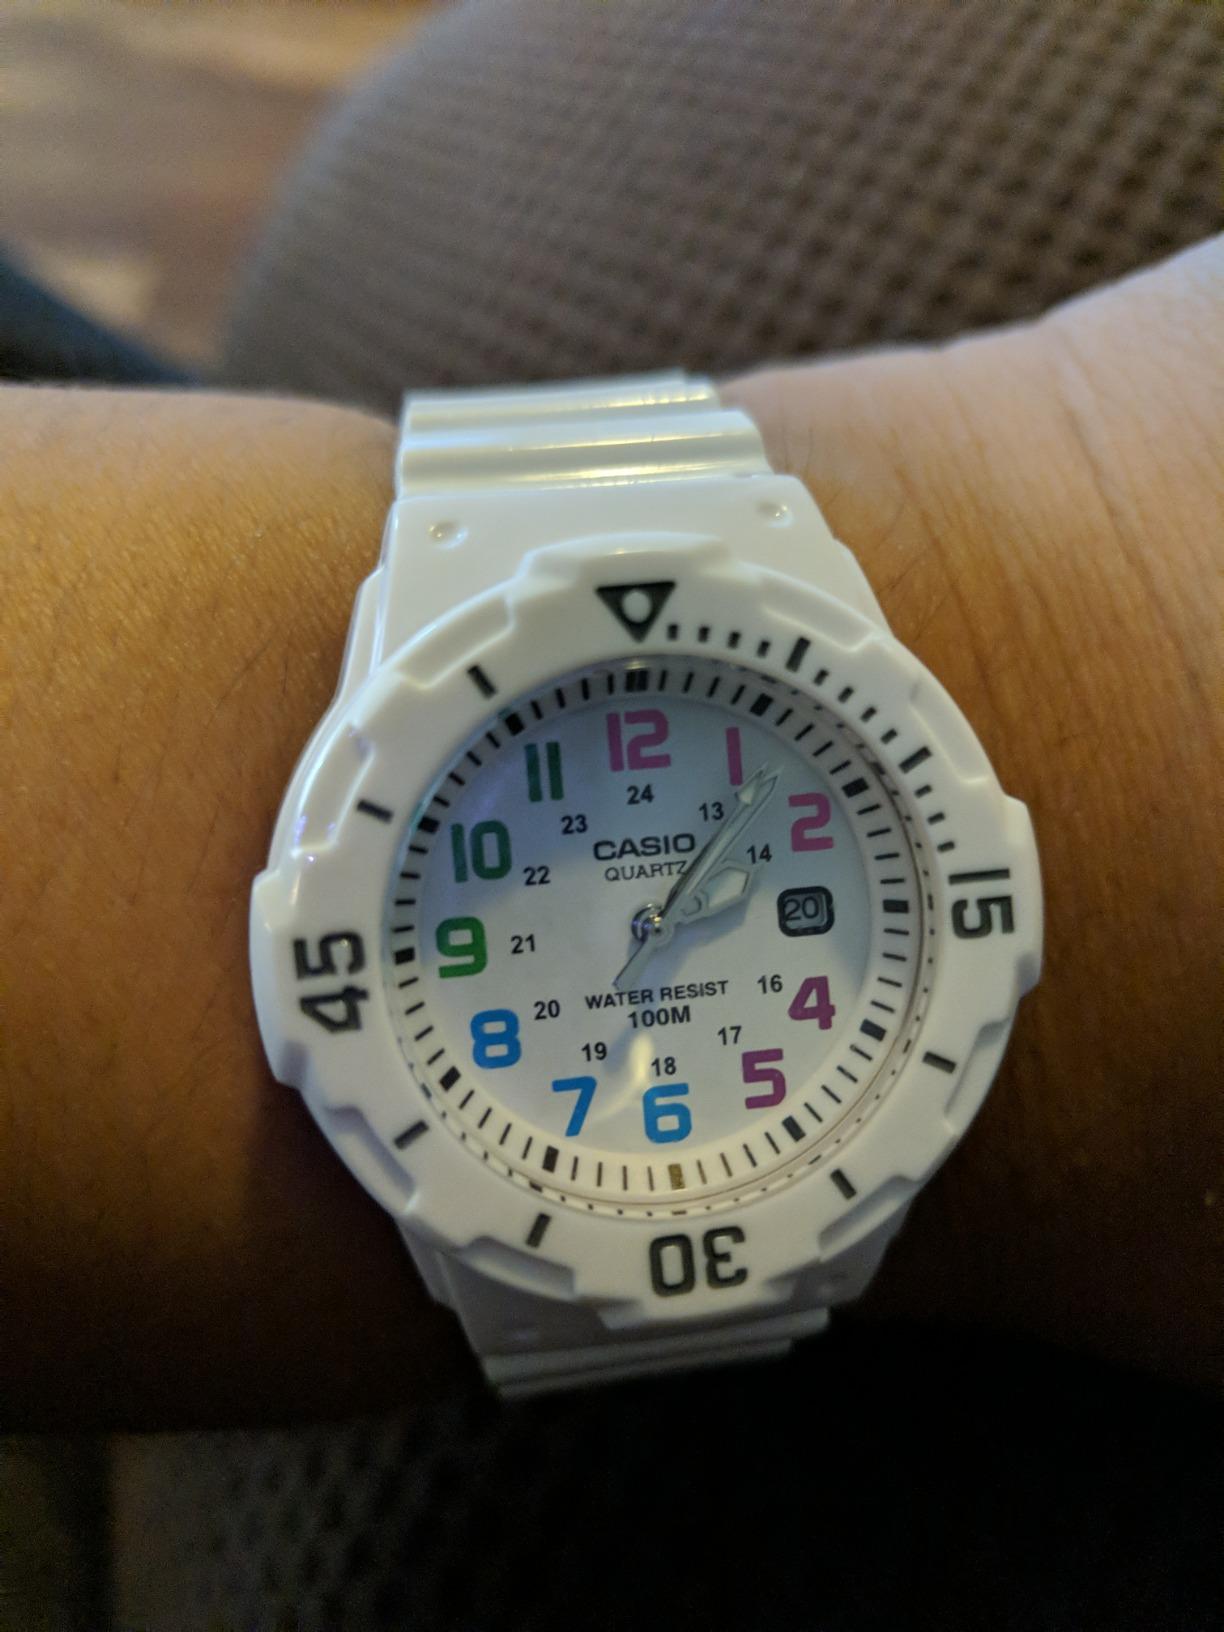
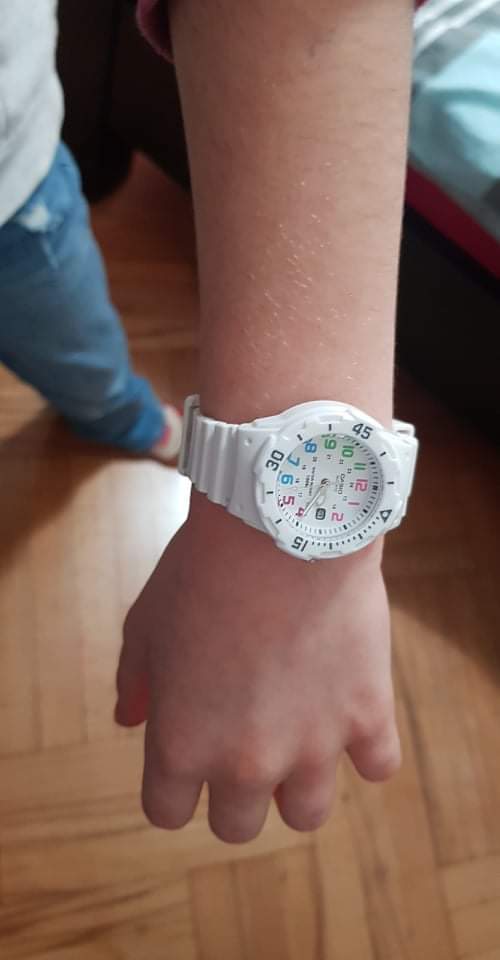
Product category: accessories_watch
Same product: yes